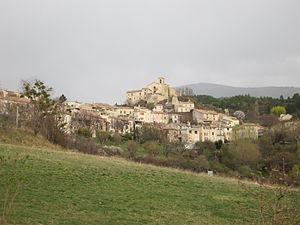
Village de Provence, prise de vue direction Est-Nord-Est, temps pluvieux
Saint-Jurs est une commune française, située dans le département des Alpes-de-Haute-Provence en région Provence-Alpes-Côte d'Azur.